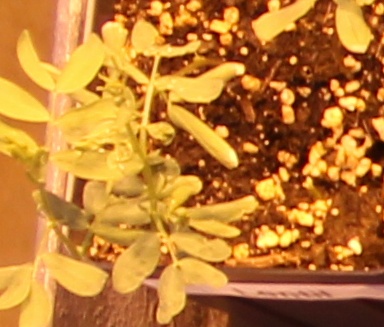
Label: Lentil